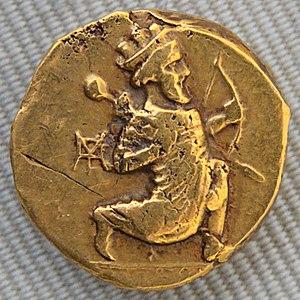
Double darique d'Artaxerxès II Memnon, Babylonie, v.
La darique est une monnaie d'or en usage dans l'empire perse achéménide et sa sphère d'influence.